Peiting Nord station

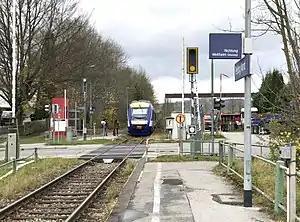
A train at the station in 2017

Peiting Nord station is a railway station in the municipality of Peiting, in Bavaria, Germany. It is located on the Schongau–Peißenberg line of Deutsche Bahn.